Horse culture in Mongolia

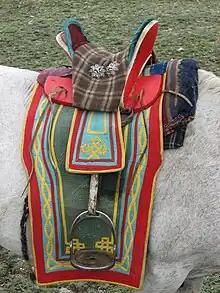
The Mongolian saddle, showing short stirrups, high pommel and cantle, and distinctive metal discs

Mongolian nomads have long been considered to be some of the best horsemen in the world. During the time of Genghis Khan, Mongol horse archers were capable of feats such as sliding down the side of their horse to shield their body from enemy arrows, while simultaneously holding their bow under the horse's chin and returning fire, all at full gallop. In 1934, Haslund described how a herdsman breaking in a semi-wild horse was able to ungirth and unsaddle his horse as it bucked underneath him. He wrote, "It is a pleasure to see the Mongols in association with their horses, and to see them on horseback is a joy. ...[T]he strength, swiftness and elegance of a Mongol surpass that of any ballet dancer." This same skill in horsemanship held true in the Middle Ages. Giovanni de Carpini, a Franciscan friar who visited Mongolia during the 1240s, observed that "their children begin as soon as they are two or three years old to ride and manage horses and to gallop on them, and they are given bows to suit their stature and are taught to shoot; they are extremely agile and also intrepid. Young girls and women ride and gallop on horseback with agility like men." Today as in the Middle Ages, the education of a modern Mongolian horseman begins in childhood. Parents will place their child on a horse and hold them there before the child can even hang on without assistance. By the age of 4, children are riding horses with their parents. By age 6, children can ride in races; by age 10, they are learning to make their own tack.